Forest Fair Mall

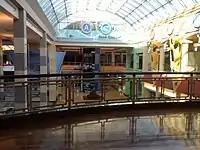
An abandoned food court at Forest Fair Village shopping mall.

Mills Corporation bought the mall from Gator Investments in September 2002 and announced that the property would undergo further redevelopment, along with a name change to Cincinnati Mills. As part of the redevelopment, Mills forced out many small independent businesses. Renovations began in January 2003, which included new paint, floors, and signage throughout, along with differently-themed decor for each wing of the mall, typical of properties developed by Mills at the time.